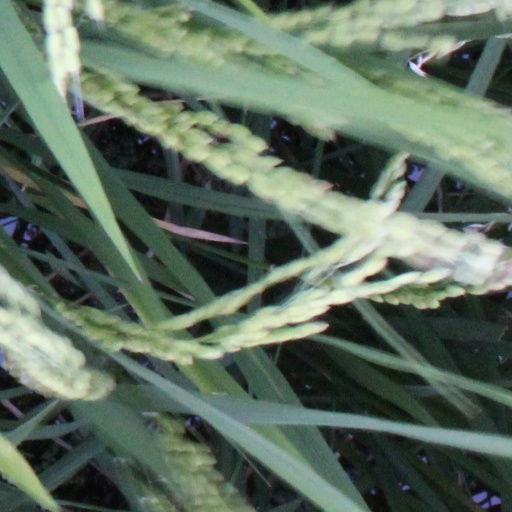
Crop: rice